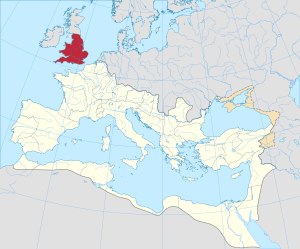
Romersk Britannien
Udbredelsen af Romerriget og placeringen af Romersk Britannien i år 125.
Romersk Britannien betegner de områder af de Britiske øer, der var kontrolleret af romerne i perioden 44 e.v.t. til 410 e.v.t. Territoriet udgjorde provinsen Britannien, som i store træk dækker det landområde, der i dag kaldes England og Wales.